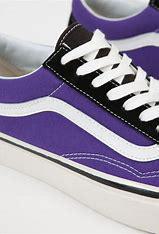
Brand: Vans
Model: Old Skool 36 DX